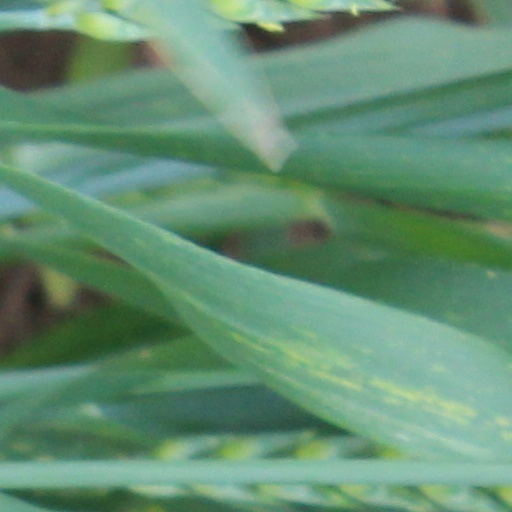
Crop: wheat